Manakamana Cable Car

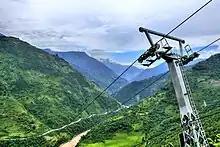
A tower of the cable car system

The cable car usually operates during the daytime from 9 am to 5 pm and stops during lunch break from noon to half past one.